Indonesian Solidarity Party

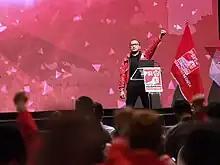
Giring Ganesha raises his fist during a KopDarNas Event.

The PSI claims to be a social democratic party, and has occasionally been described as such. Writing for The Jakarta Post, Yerica Lai has described the party's ideology as "politically liberal but economically conservative". Even though the rose is a symbol of many social democratic parties in Europe and elsewhere, the party claims on its website that its direction or ideology was inspired by the teachings of President Sukarno.